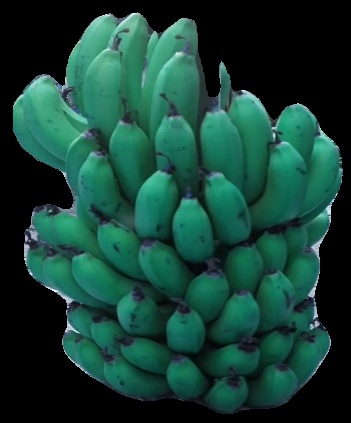
Variety: pachbale
Grade: grade2